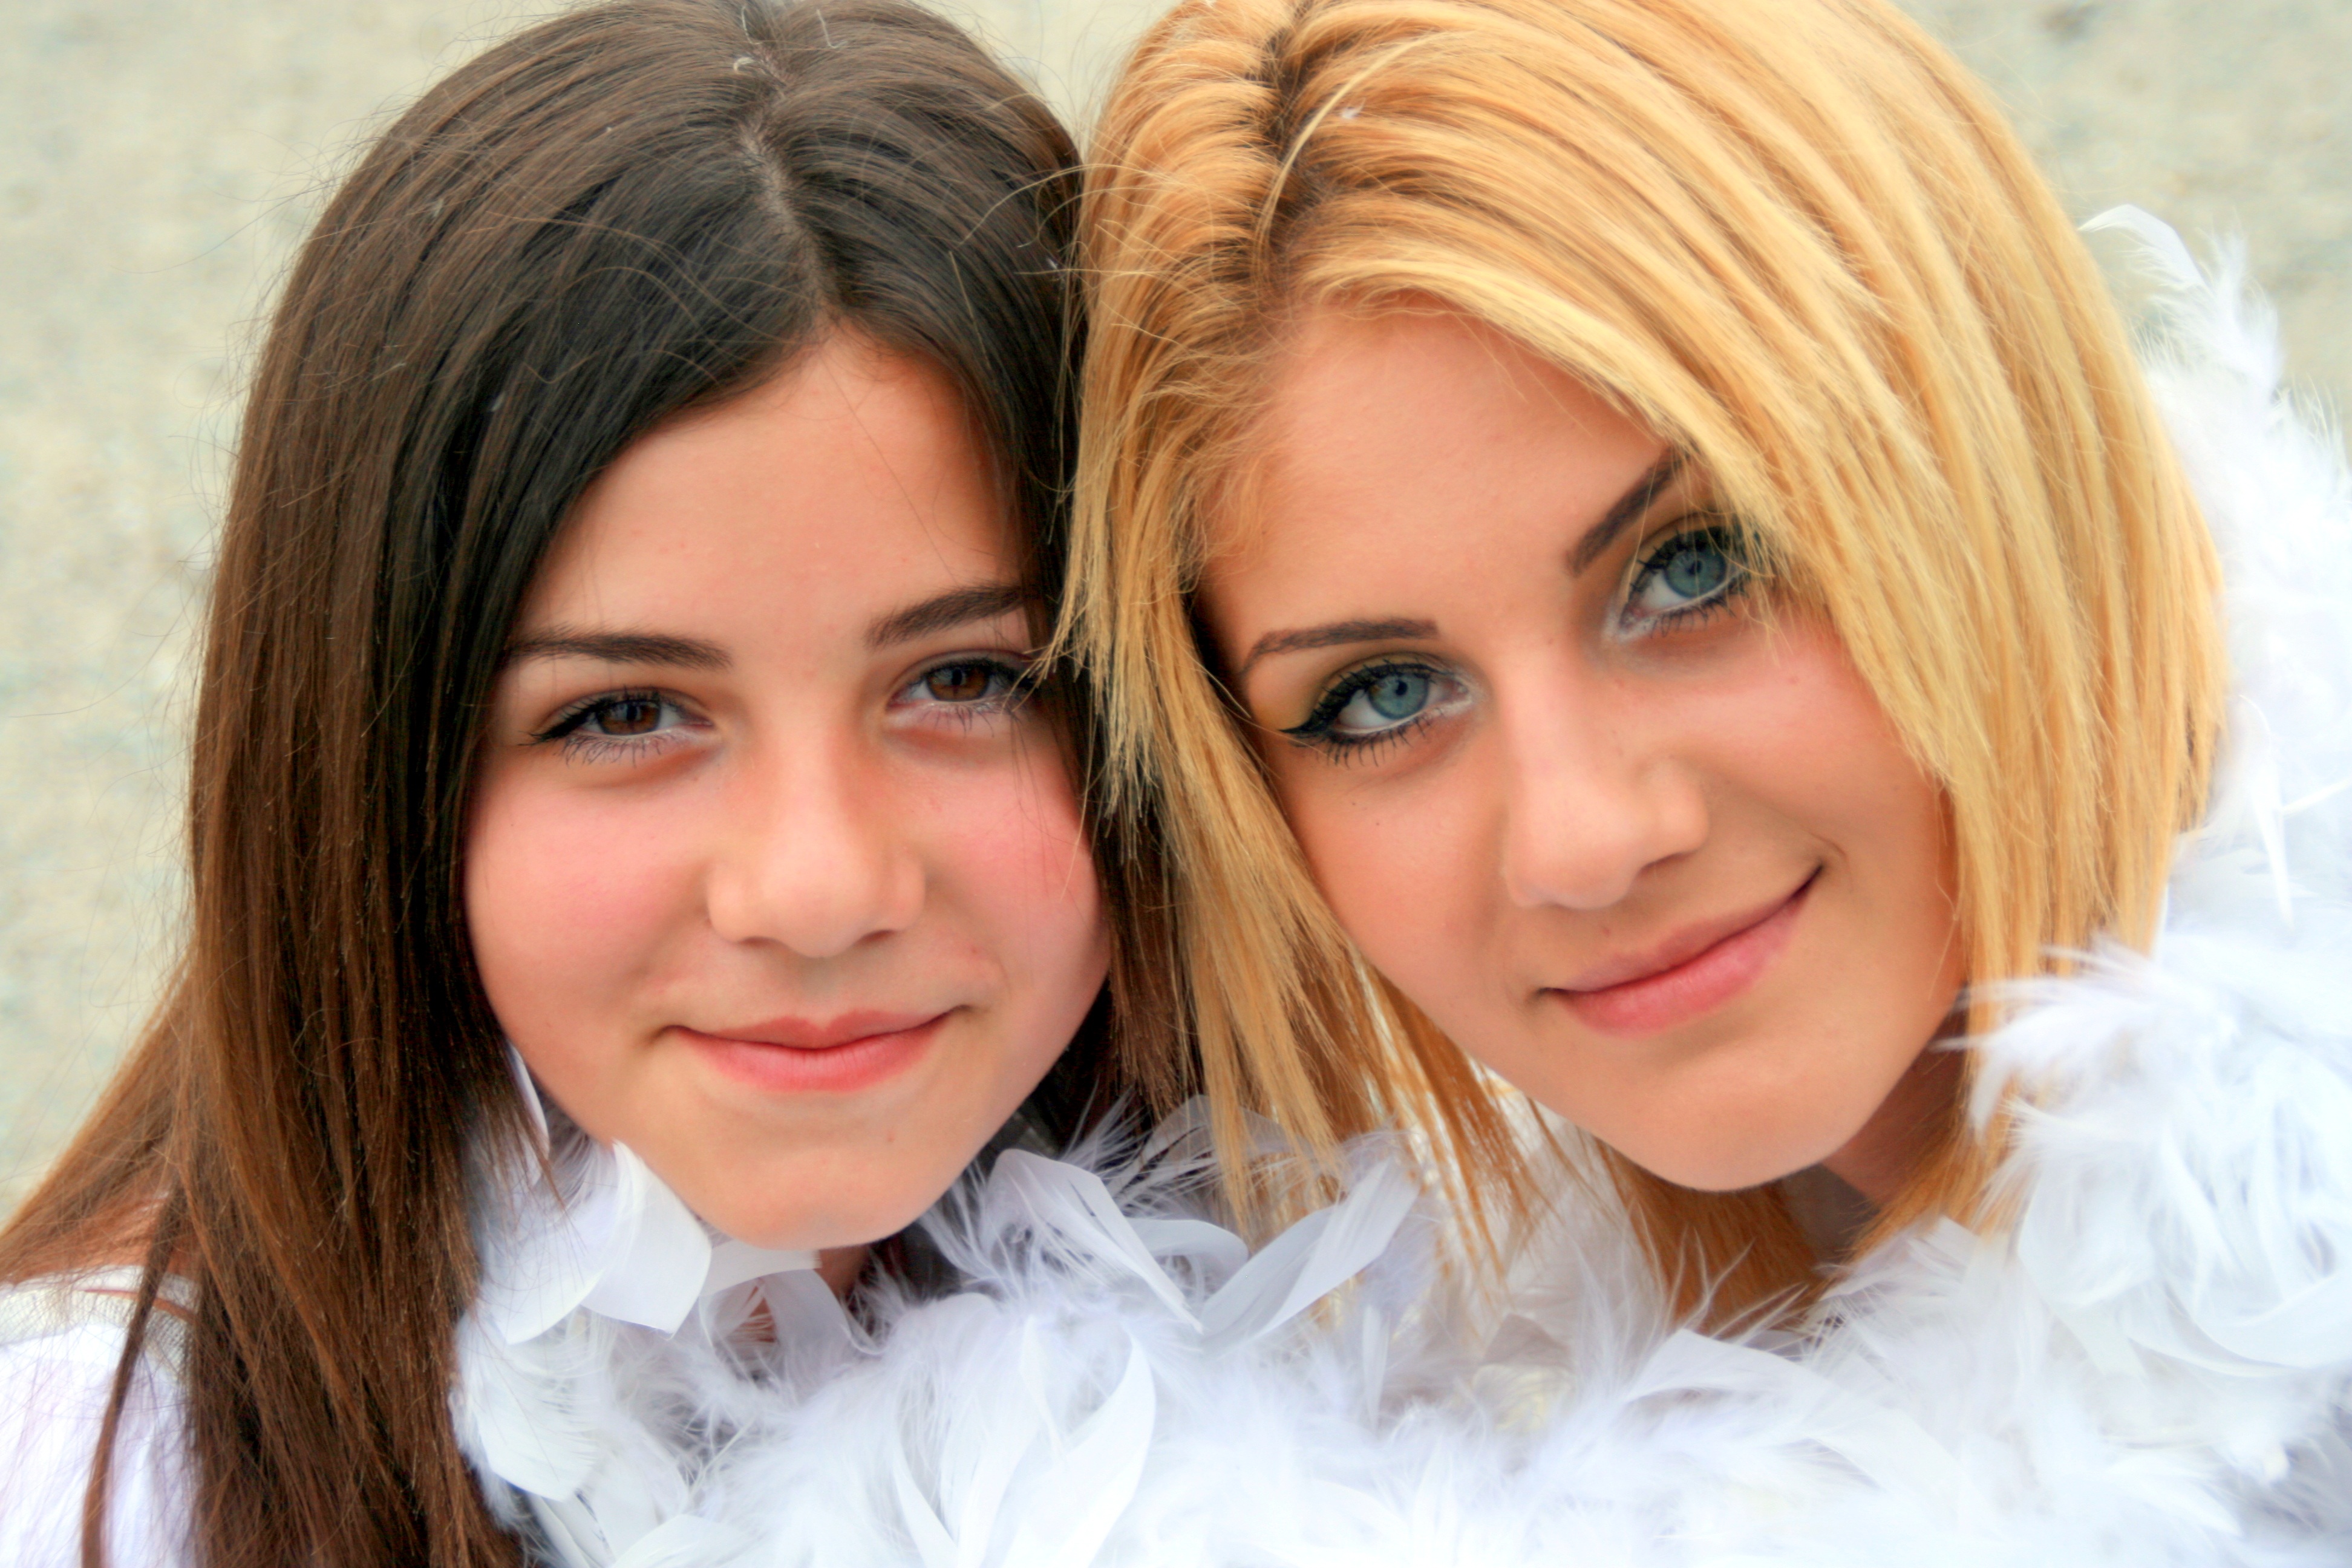
person, hair, photography, singer, love, portrait, model, hairstyle, smile, hug, long hair, close up, black hair, face, nose, happiness, eye, head, skin, beauty, blond, costume, sisters, photo shoot, brown hair, bangs, portrait photography, hair coloring, layered hair